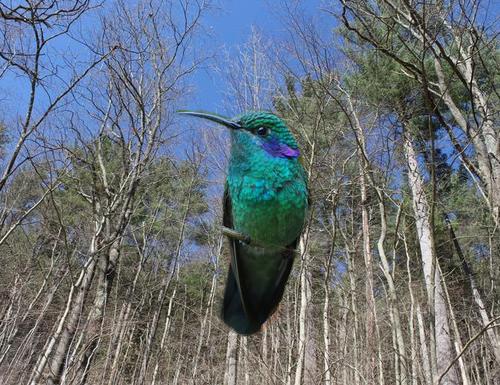
Bird species: Green_Violetear
Bird type: landbird
Background: land